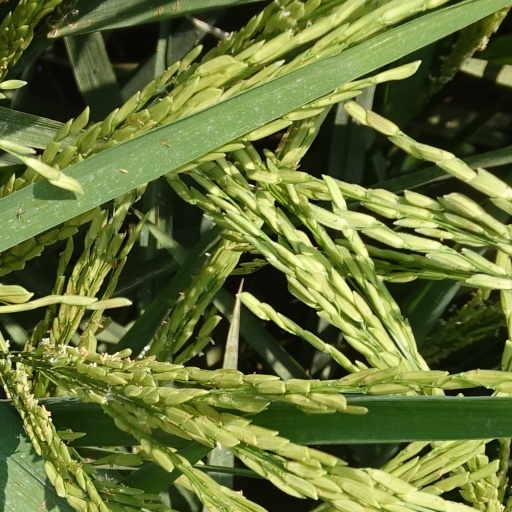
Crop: rice